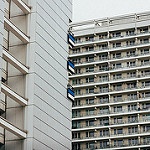
Label: buildings